John E. Douglas

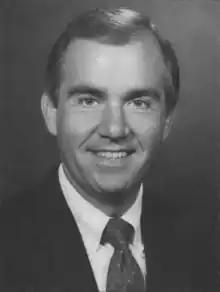
Douglas

John Edward Douglas (born June 18, 1945) is an American retired special agent and unit chief in the United States Federal Bureau of Investigation (FBI).